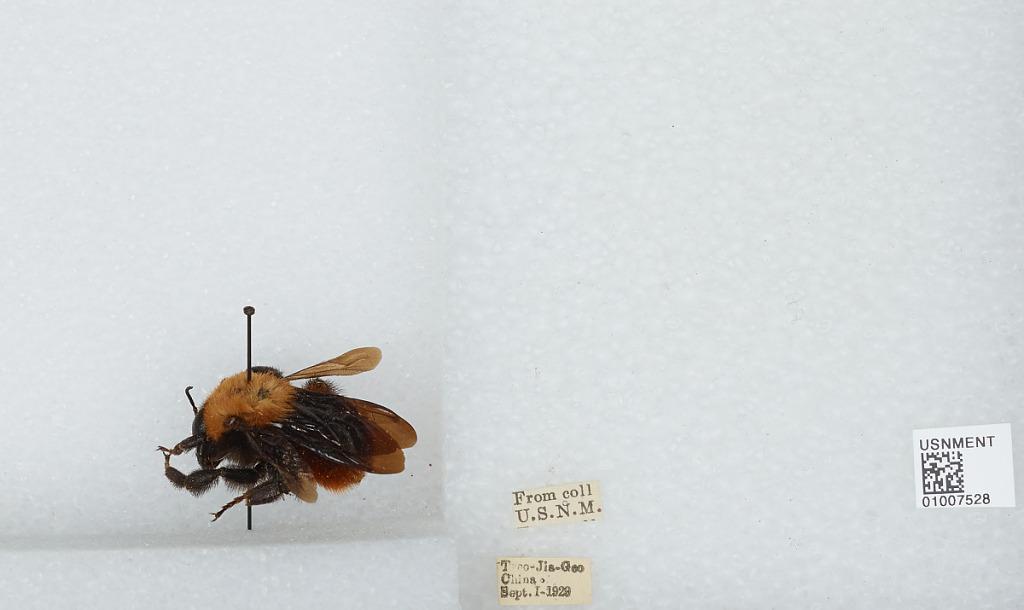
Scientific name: Bombus (Tricornibombus) atripes Smith
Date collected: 1929-9-1
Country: China
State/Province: Sichuan
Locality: Tseo Jia Geo